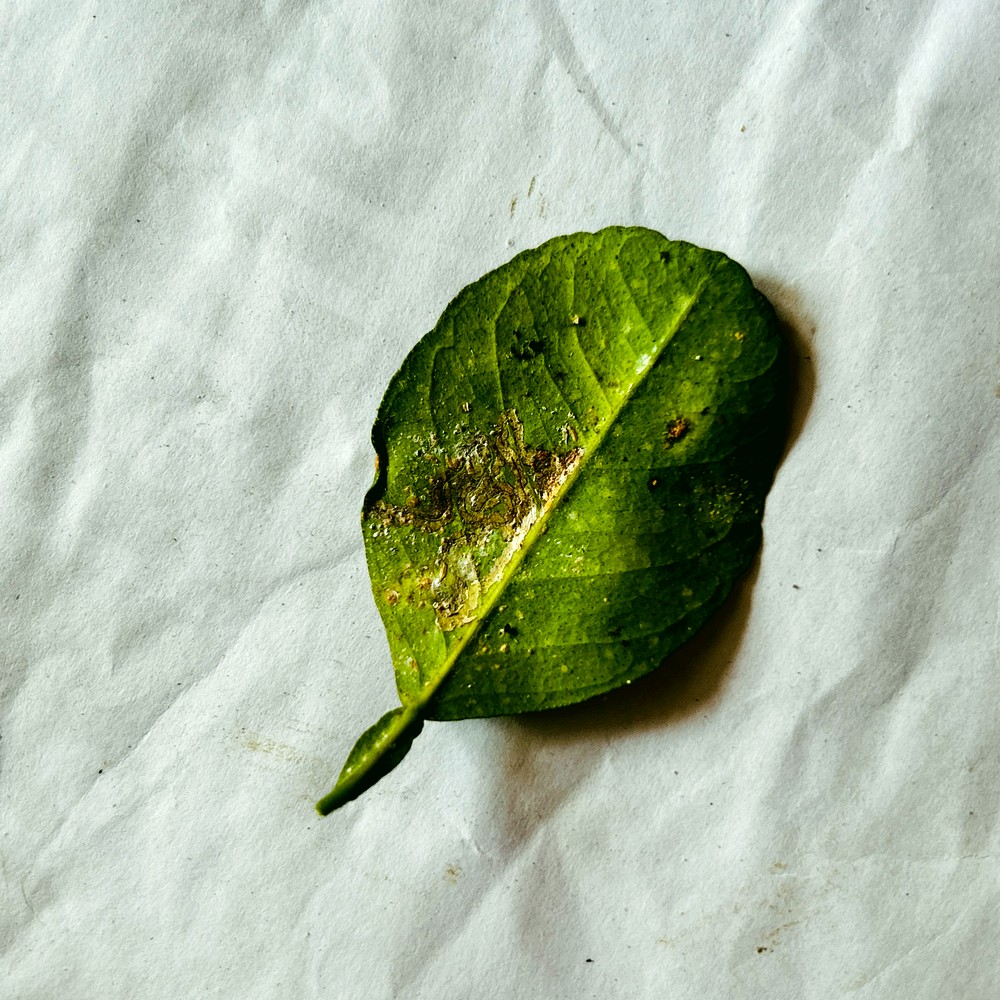
Label: Bacterial Blight